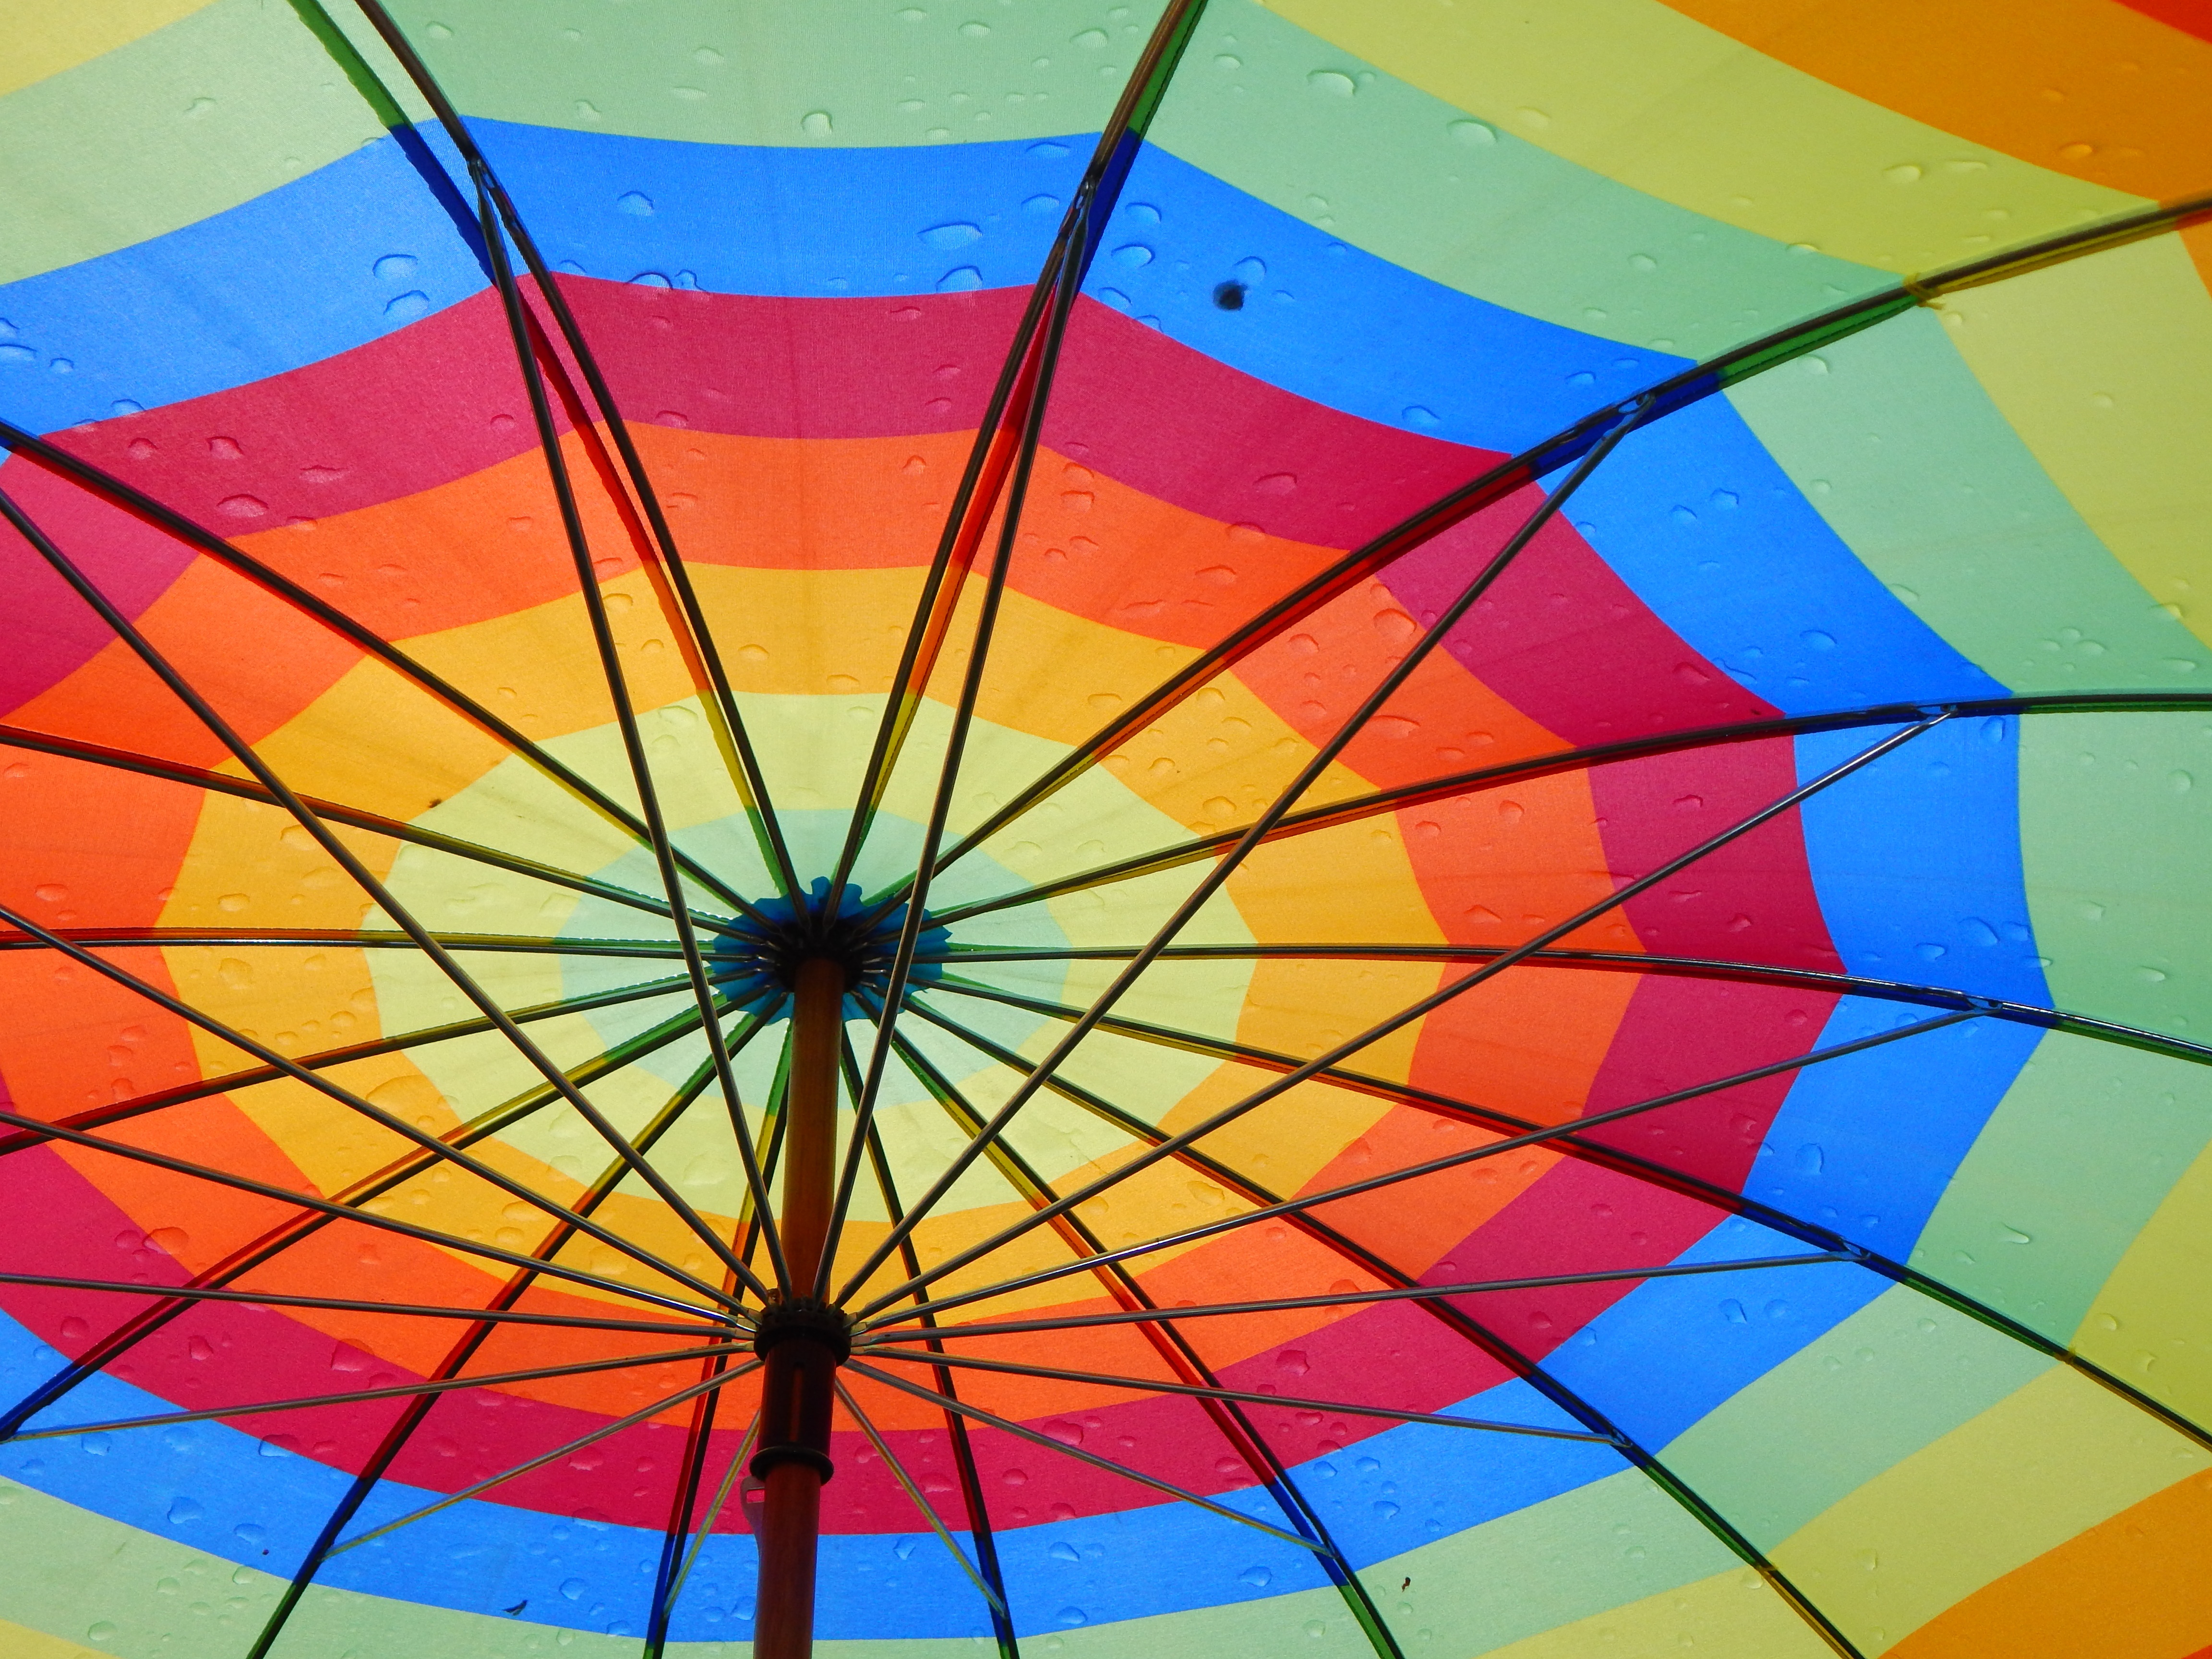
screen, sky, rain, window, glass, hot air balloon, aircraft, line, vehicle, umbrella, color, blue, colorful, toy, circle, symmetry, shape, hot air ballooning, atmosphere of earth